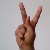
The image shows a hand gesture representing the letter 'K' in Indian Sign Language.